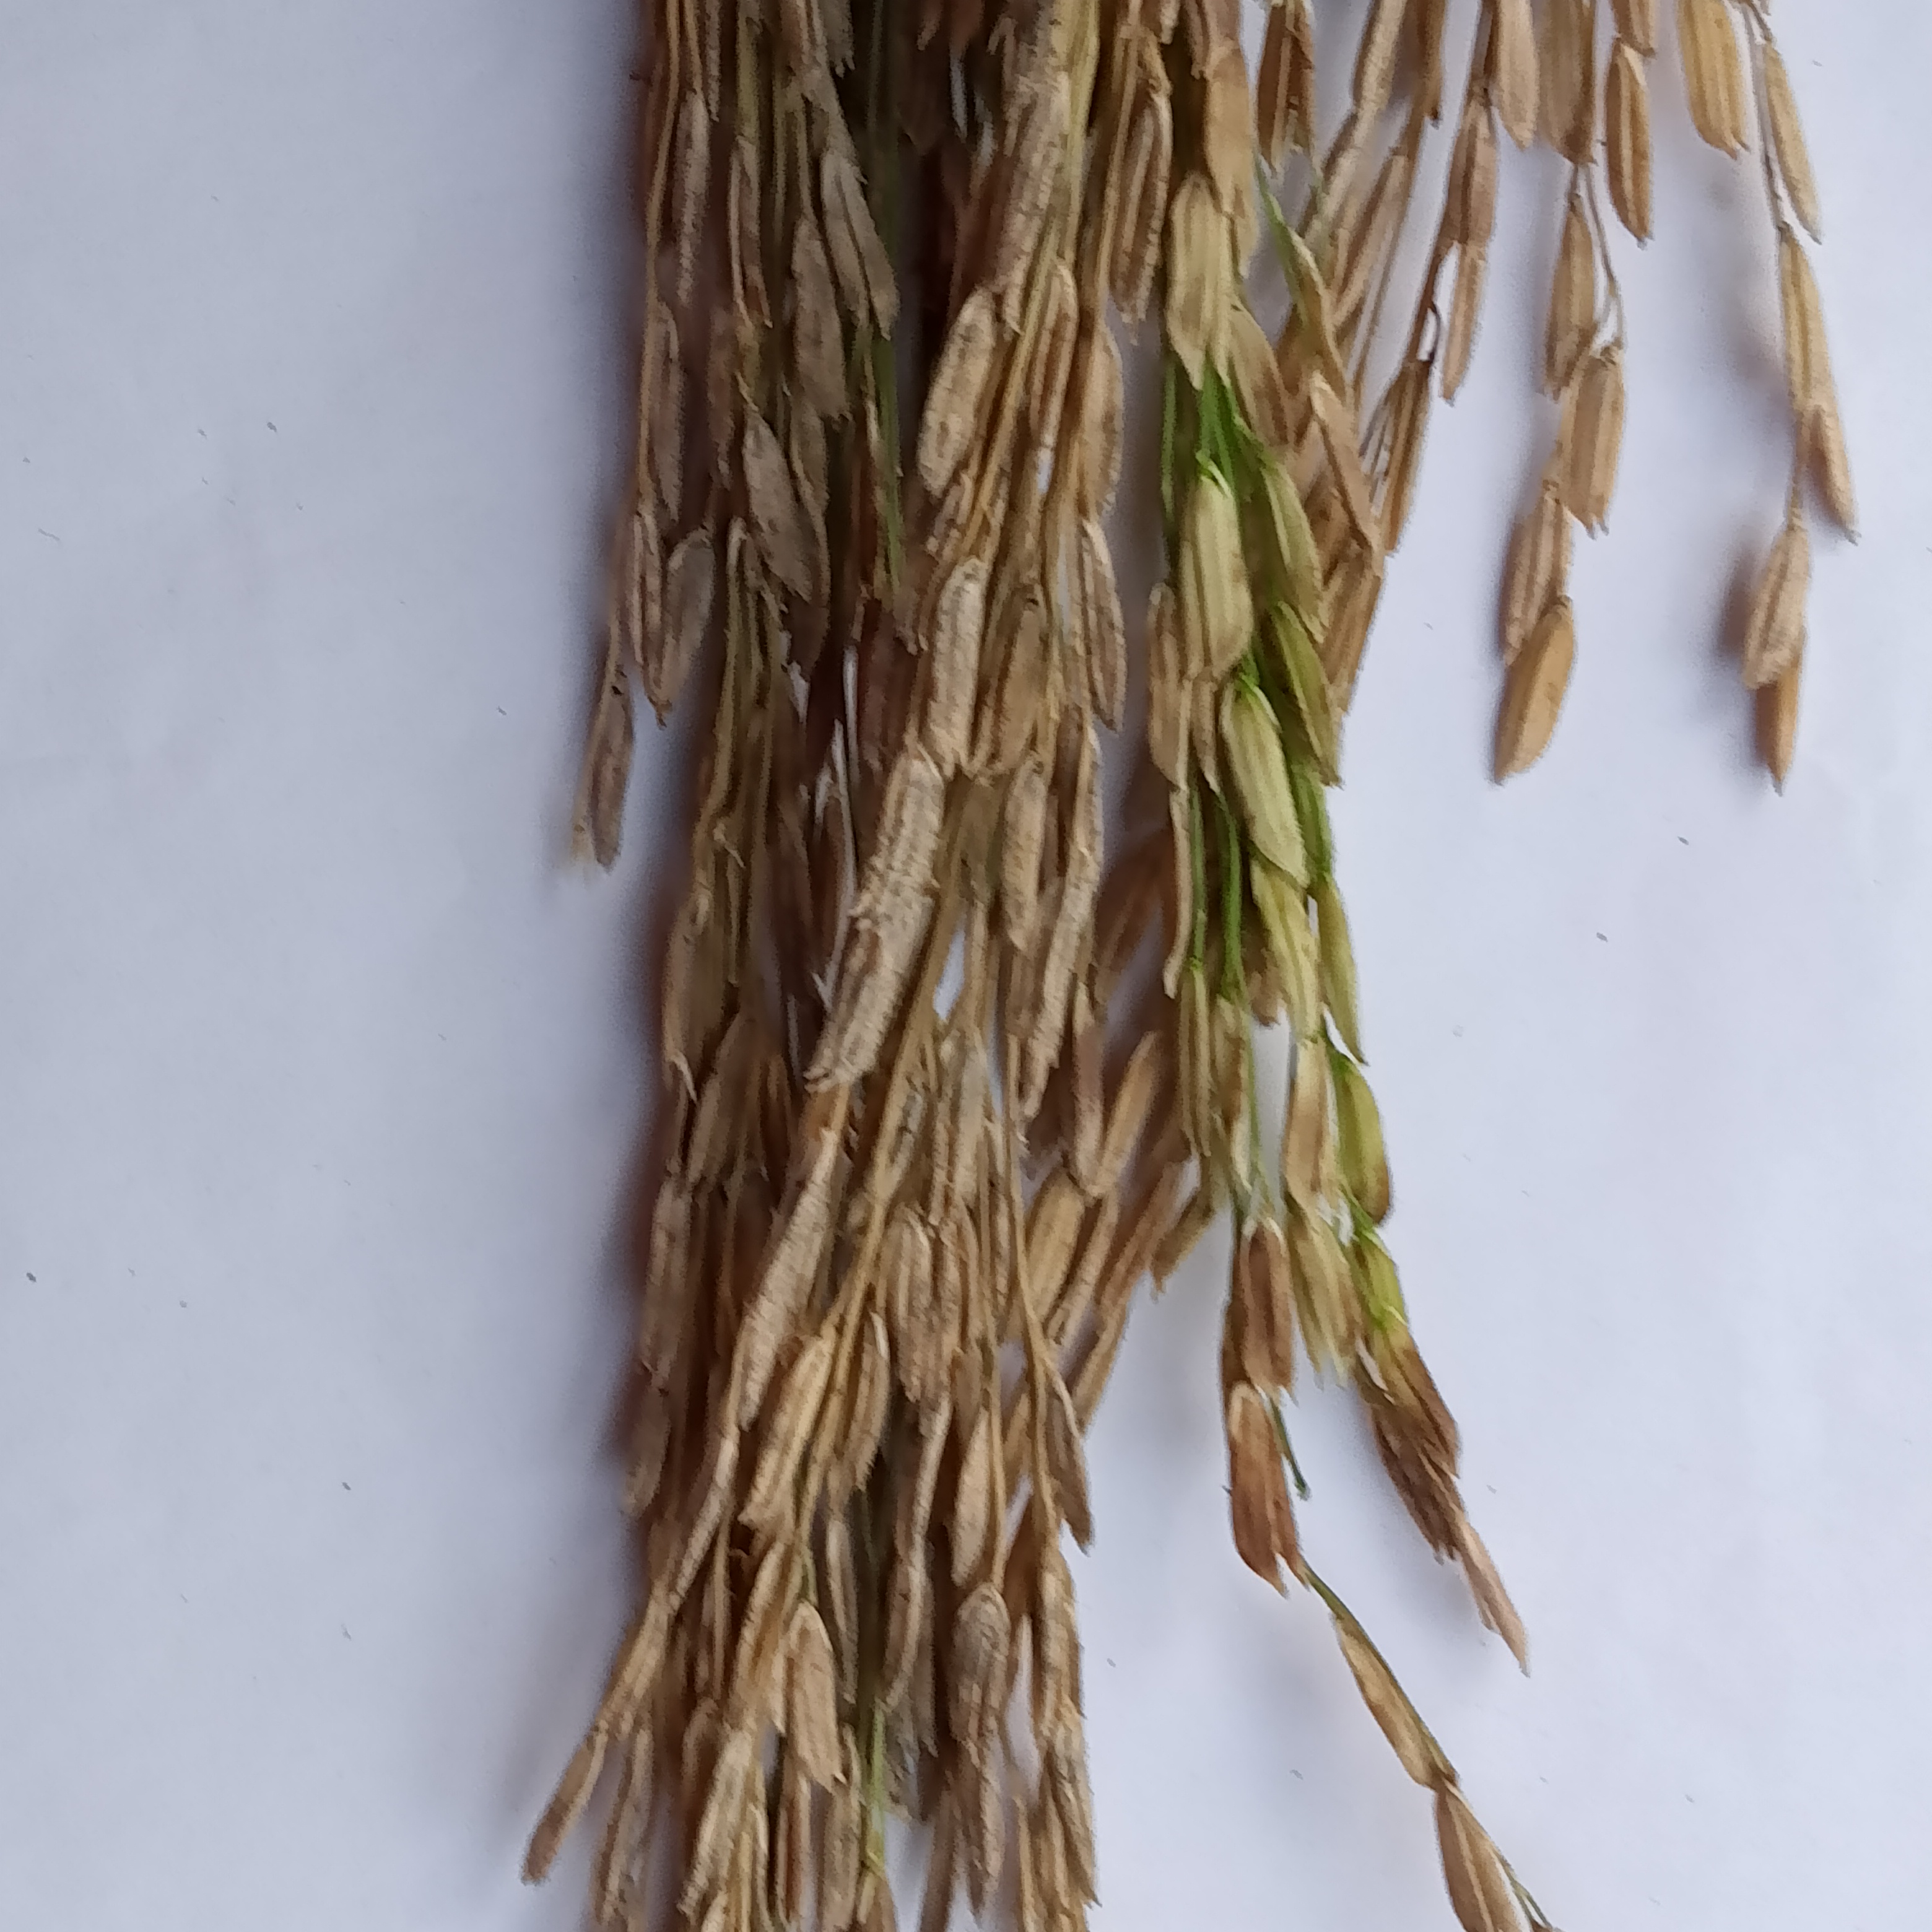
Nhãn: Bệnh Đạo ôn lá và cổ bông (Rice leaf and neck blast)